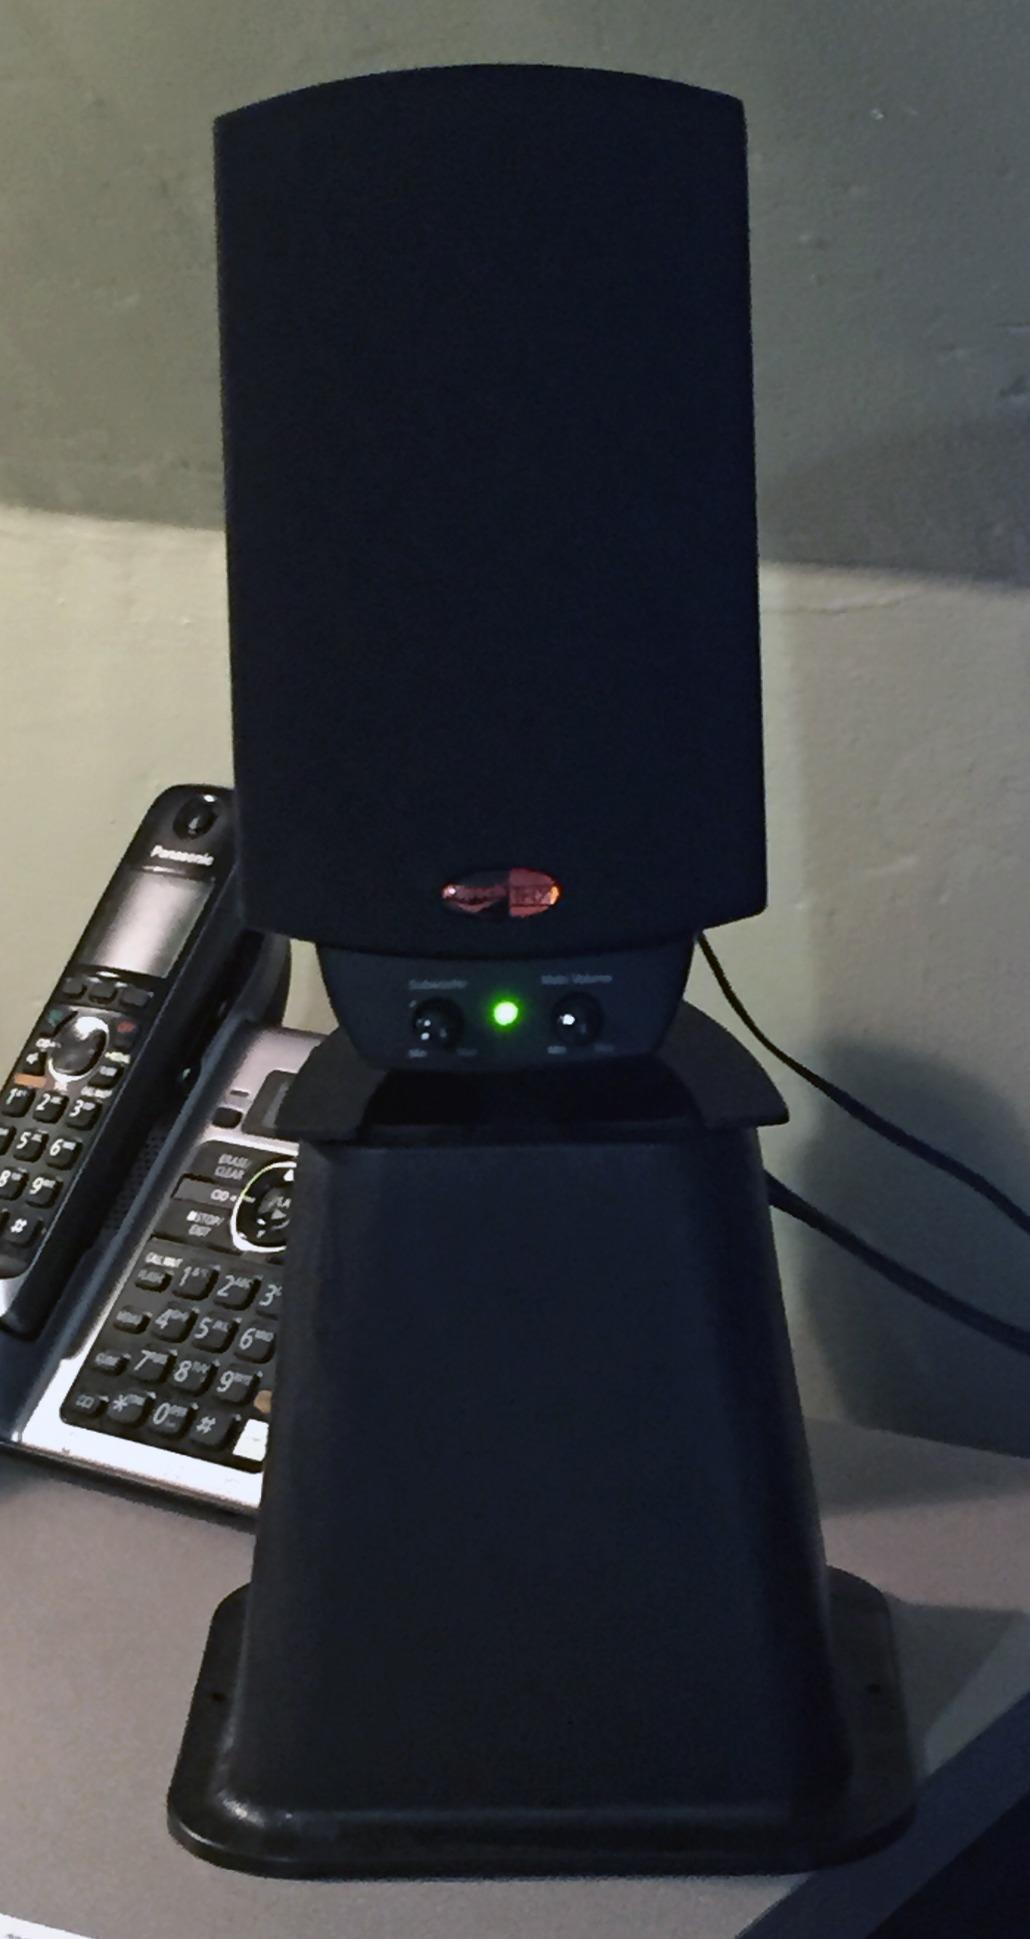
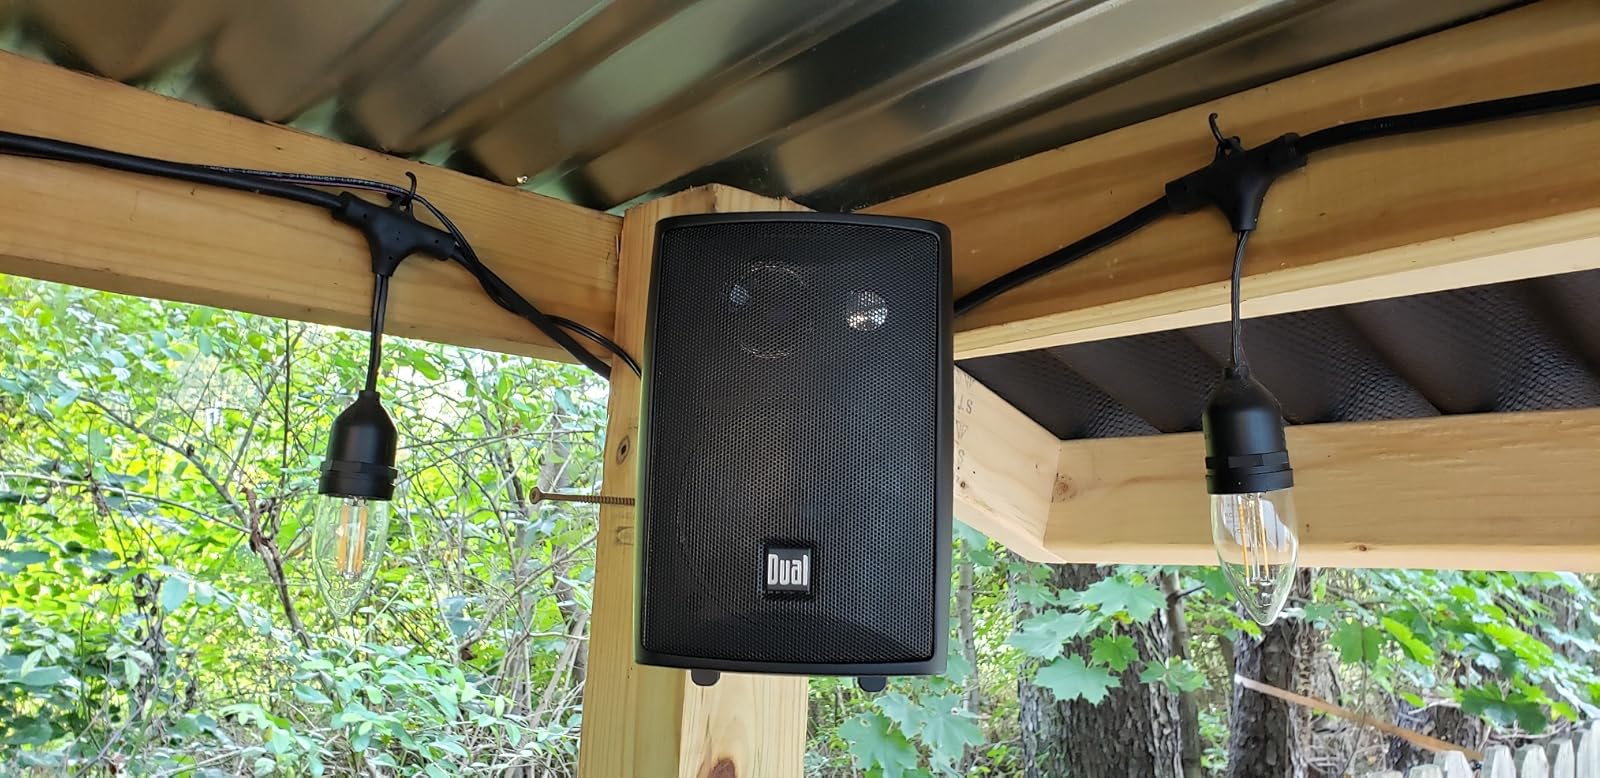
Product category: speaker
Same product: no